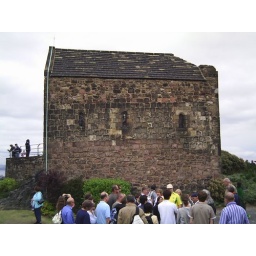
oldest building in the castle